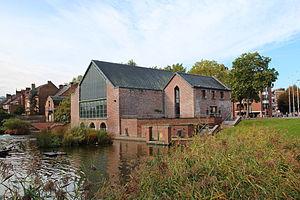
Mons (Hainaut) (Belgique), Boulevard Dolez - Parcelles entourant la machine à eau. This is a photo of a monument in Wallonia, number: 53053-CLT-0195-01 Camera location50°
Cette page regroupe l'ensemble du patrimoine immobilier classé de la ville belge de Mons.